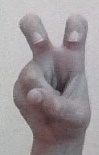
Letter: toot